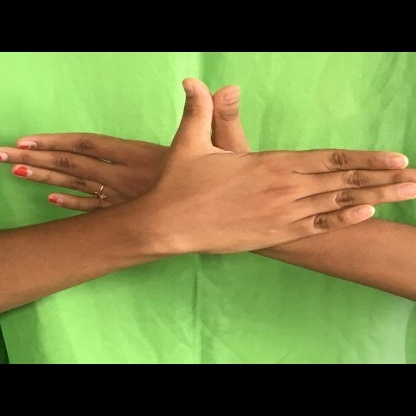
Mudra: Garuda